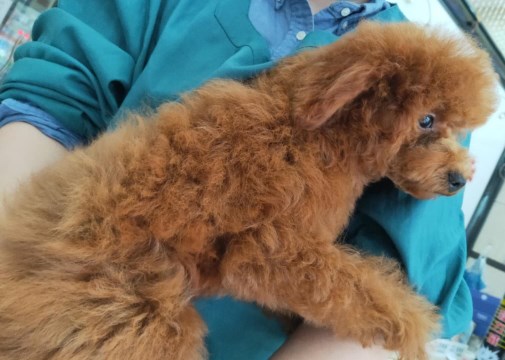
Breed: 2925-n000114-toy_poodle